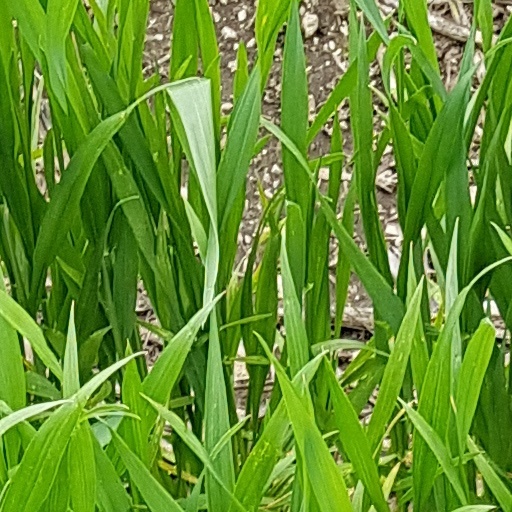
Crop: wheat